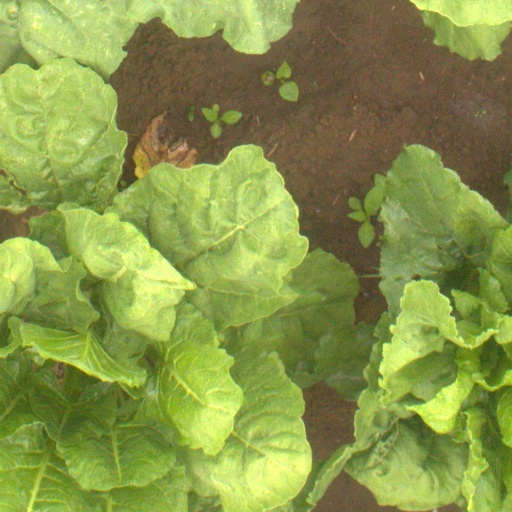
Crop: sugar beet